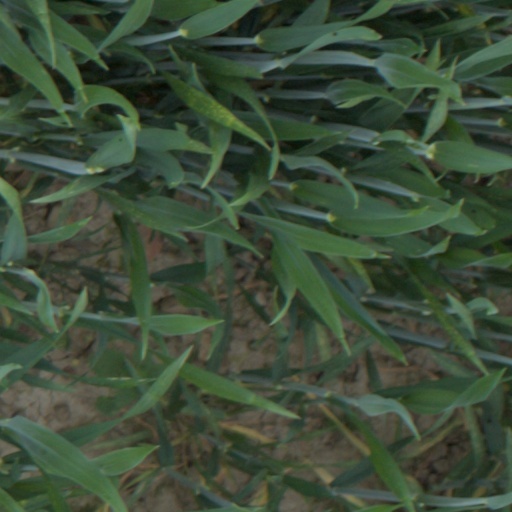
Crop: wheat